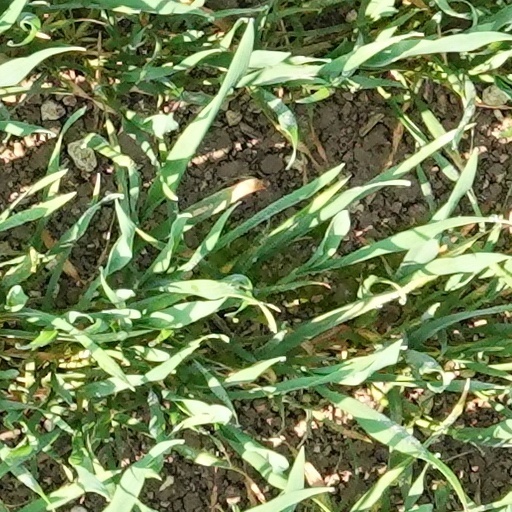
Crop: wheat